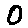
Label: 0